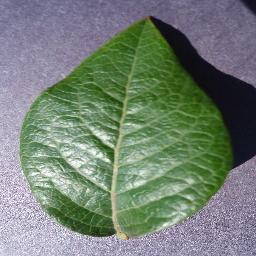
Label: Blueberry___healthy